Rickard Eriksson

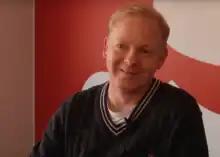
Rickard Eriksson, Swedish entrepreneur, programmer and founder of the community Lunarstorm.

Rickard Eriksson is a Swedish entrepreneur, known as the founder of an early social networking website, LunarStorm. Rickard was born 1974 on the west coast of Sweden in Varberg, county of Halland and still resides in that area. Eriksson attended secondary school LBS in Varberg.